Schomberg (1855)

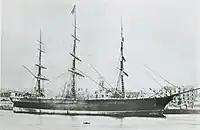
The Schomberg newly launched in Aberdeen

Captain James Nicol "Bully" Forbes, an Aberdeen man, of great reputation, who had become famous at the helm of the "Marco Polo" and "Lightning", was appointed to command her. Forbes was supposedly the man who gave birth to the phrase "Hell or Melbourne." He was the holder of a record 68 day run from Liverpool to Melbourne.